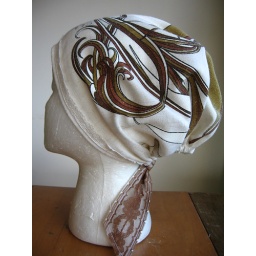
reclaimed scarf in raw silk with art nouveau print. antique white cotton lace detail and brown lace tie